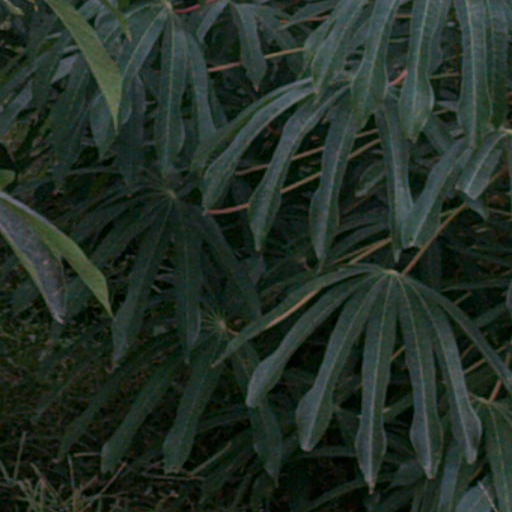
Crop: cassava